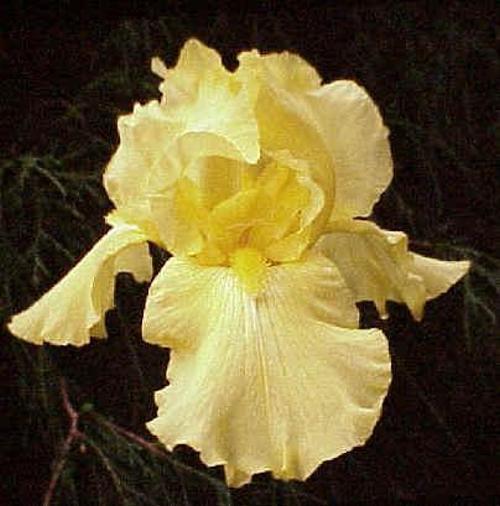
Flower: Iris